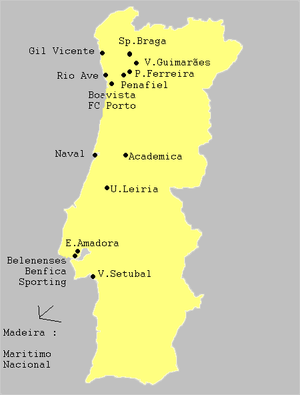
carte des clubs du championnat du portugal de football 2005-06
Le Championnat du Portugal de football 2005-2006 est la 72ᵉ édition de la compétition qui voit le sacre du FC Porto.